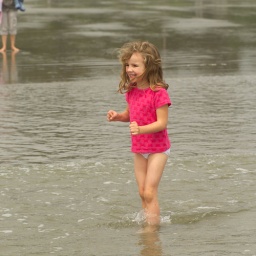
Girl standing in water on beach, Pacific Rim Park, Vancouver Island, Canada